USS Forrest Royal

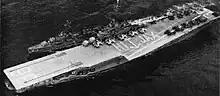
USS "Forrest Royal" being refueled by USS "Antietam" (CV-36), 1957.

"Forrest Royal" took part in a midshipman cruise to South America in the summer of 1957 as well as the International Naval Review in Hampton Roads on 12 June 1957. NATO operations took her to European waters once more that fall, and on 11 July 1958, she sailed from Newport for Morehead City, North Carolina, where amphibious ships of her force embarked Marines for landing exercises at Puerto Rico. This task force cleared San Juan 1 August to land the marines at Beirut, Lebanon, 20 to 28 August, reinforcing the troops earlier landed in the Navy's immediate response to the outbreak of Middle Eastern trouble. "Forrest Royal" sailed on through the Suez Canal to bring her additional strength to the 7th Fleet as it intensified its activities in the Taiwan Straits in response to renewed Communist shelling of Quemoy and Matsu through September. Her homeward bound passage was by way of Cape Town, South Africa, and she returned to Newport 18 November.